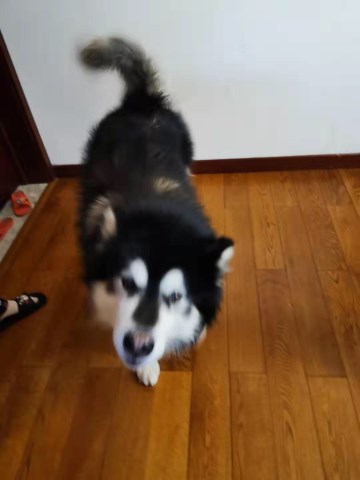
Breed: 1324-n000004-malamute